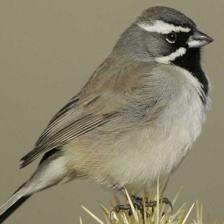
Species: BLACK-THROATED SPARROW
Scientific name: AMPHISPIZA BILINEATA